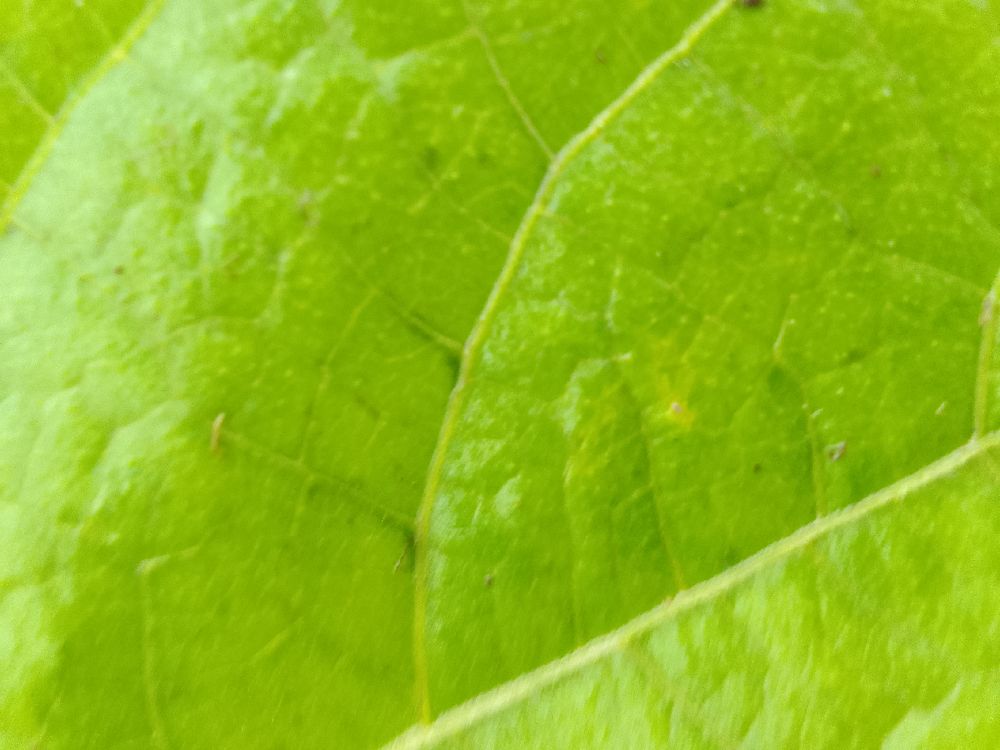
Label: healthy